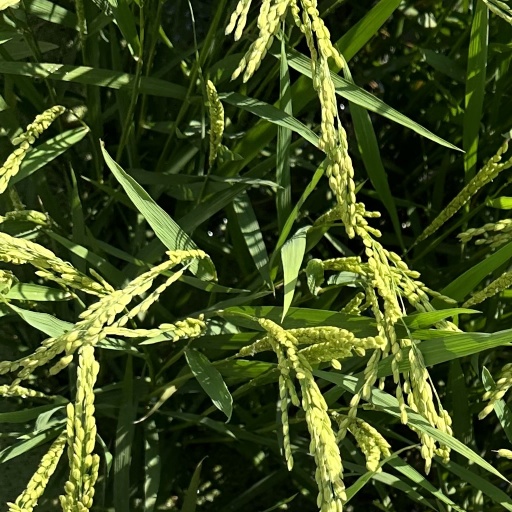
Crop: rice